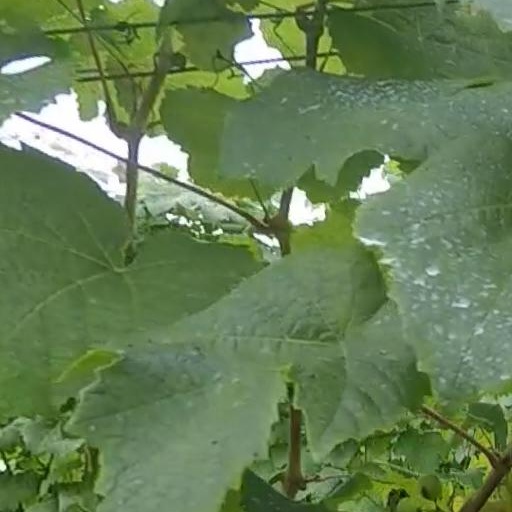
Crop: grape